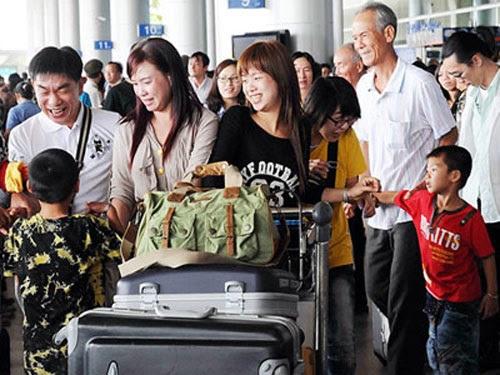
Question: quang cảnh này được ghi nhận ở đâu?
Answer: trong một sân bay